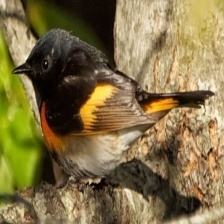
Species: AMERICAN REDSTART
Scientific name: SETOPHAGA RUTICILLA